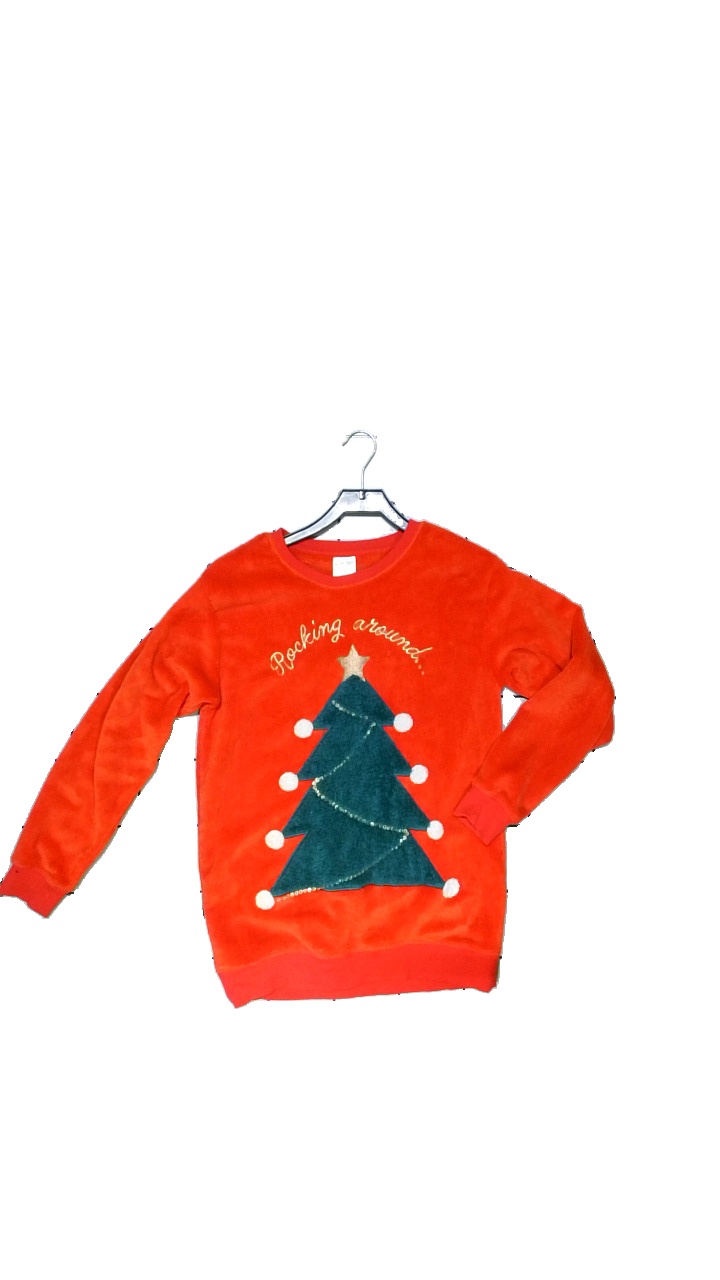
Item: Sweater (Ladies)
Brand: H&m
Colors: Red, Green, Multicolor
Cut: Regular, C-collar
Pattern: Logo print
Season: Winter
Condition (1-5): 2
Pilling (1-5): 3
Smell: Minor
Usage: Reuse
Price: <50